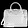
Label: Bag